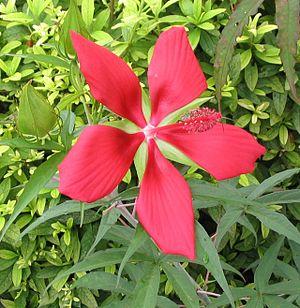
Hibiscus coccineus ou Ketmie écarlate, Étoile du Texas, Hibiscus écarlate plus rarement Poinsettia d'été, est une espèce de plante vivace herbacée caduque de 1,5 à 2 m de hauteur. Elle est originaire des zones humides et des marais du sud-est des États-Unis.